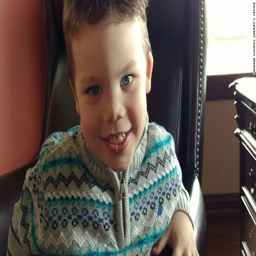
government agency tweeted a picture .